Ayumi Morita

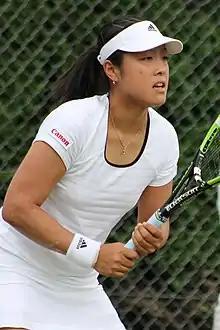
Morita during the 2015 Wimbledon Qualifying

is a Japanese former professional tennis player. She reached a career-high ranking of 40 in the world in October 2011. At junior level, she reached a combined career-high ranking of 3.